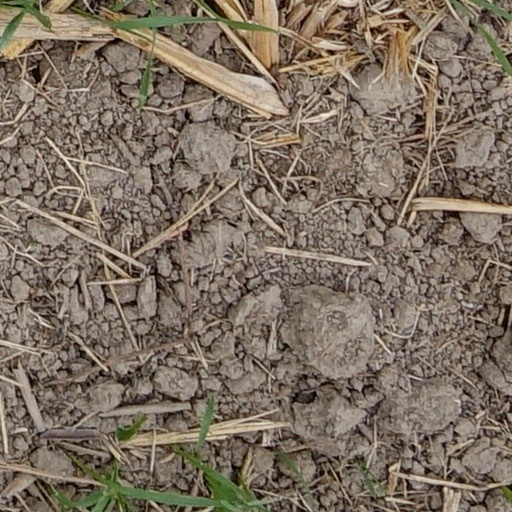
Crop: wheat